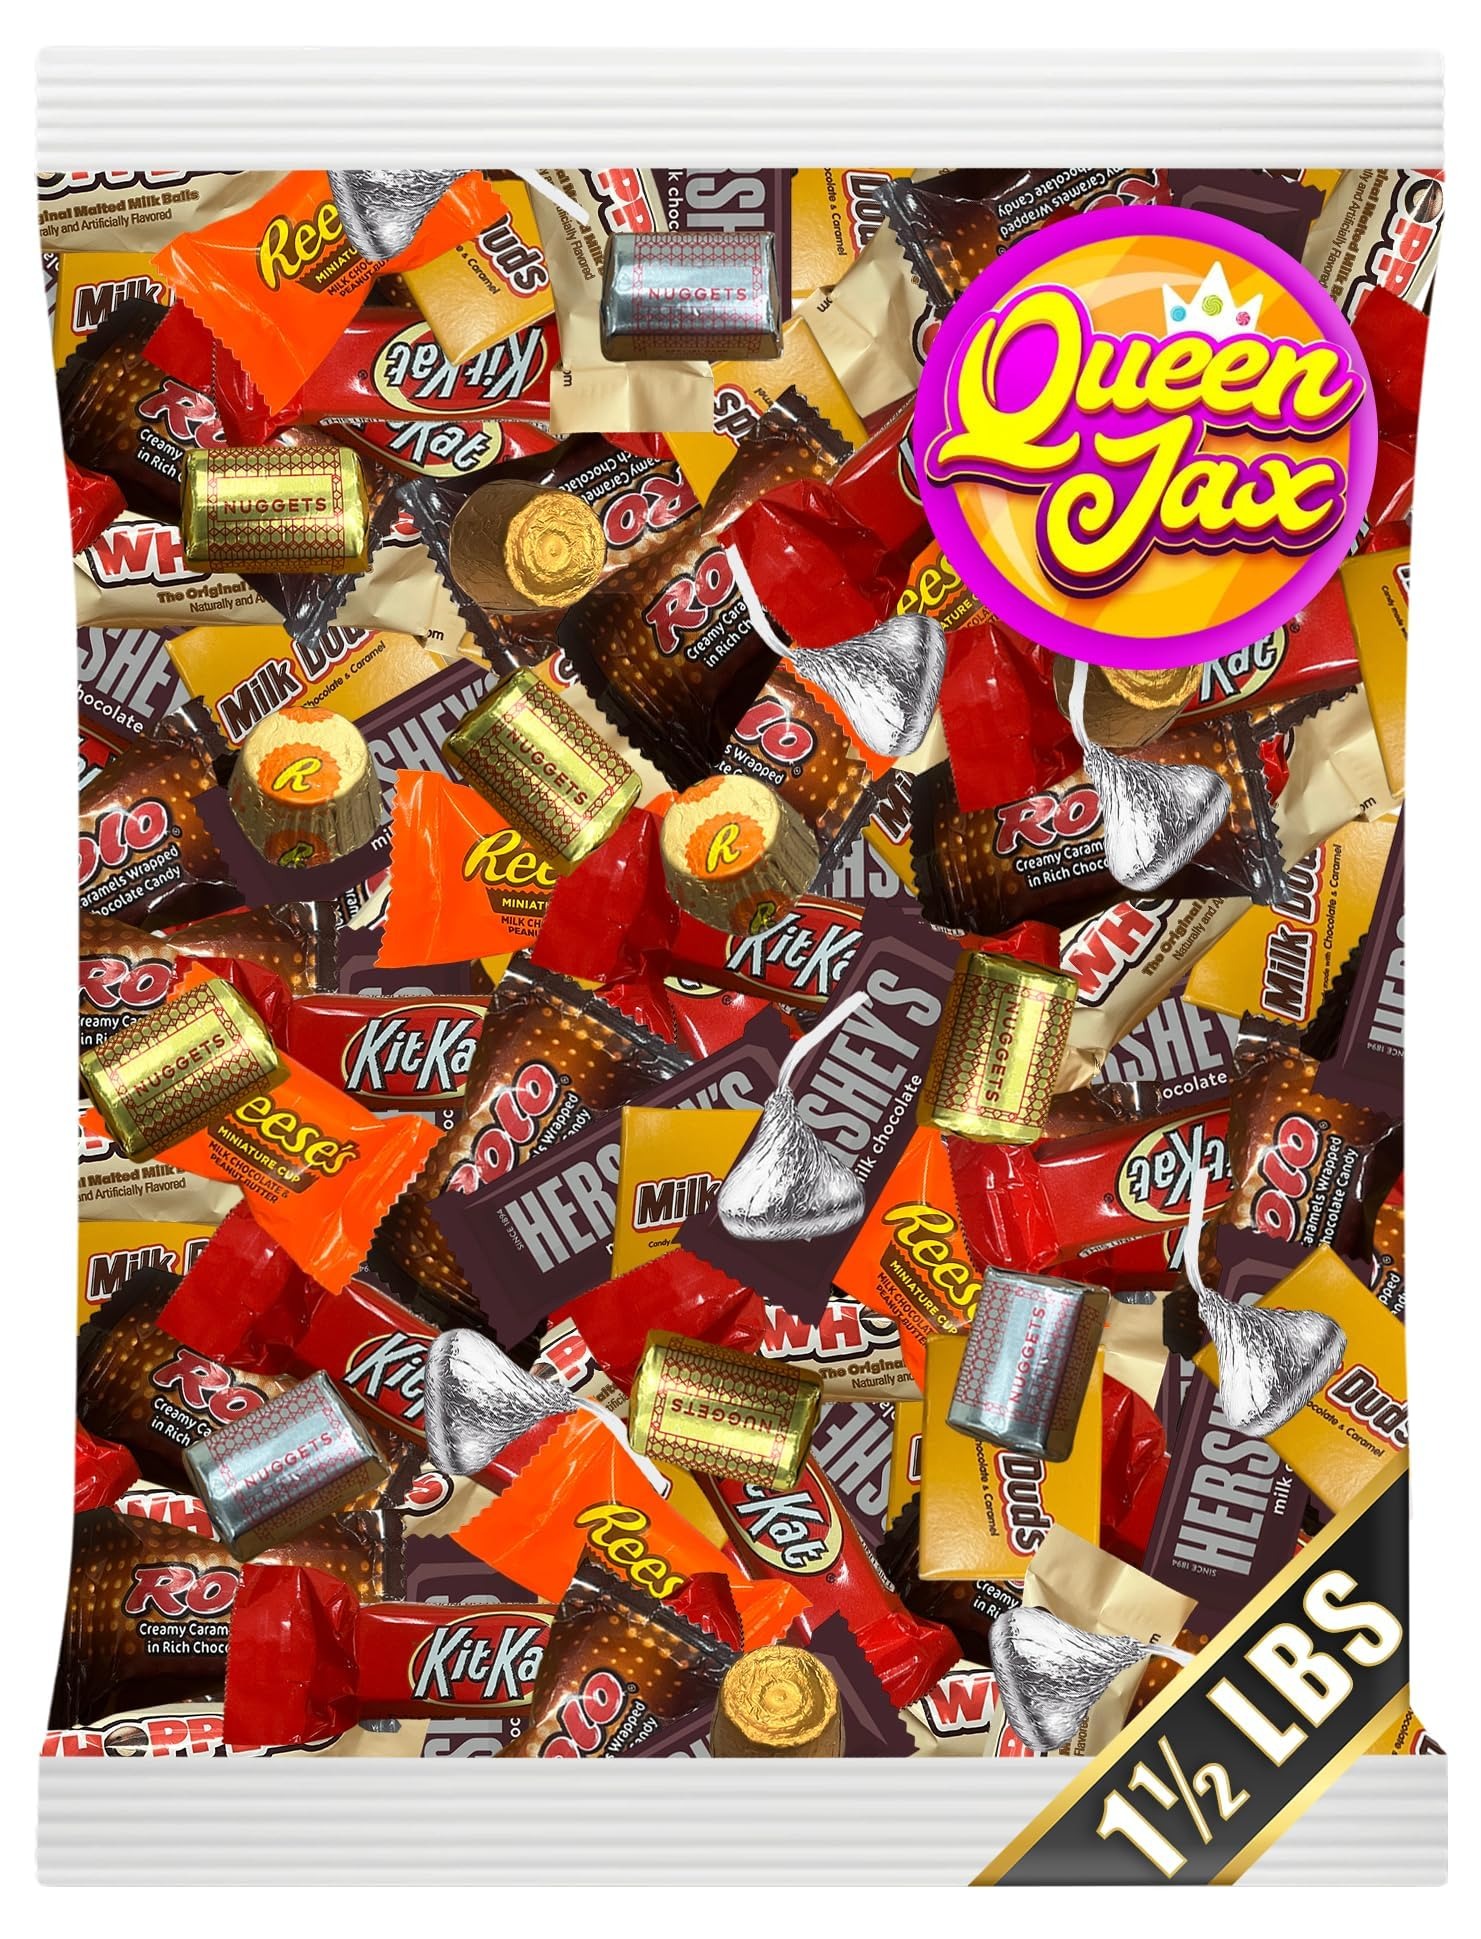
Item Name: Assorted Chocolate Candy Variety Pack Bulk - 1.5 Lb Bulk Candy Chocolate Mix - Chocolate Candy Bulk - Chocolate - Bulk Candy Individually Wrapped Chocolate Candy Bars - Candy Bulk
Bullet Point 1: Indulgent Chocolate Variety Pack: A mouthwatering assortment of individually wrapped chocolates and candies, perfect for satisfying every sweet tooth.
Bullet Point 2: Sizeable 1.5 lb Bulk Bag: Dive into a generous 1.5 pound bag filled with a delightful mix of milk, dark, and white chocolates, ensuring a delectable experience with every bite.
Bullet Point 3: Versatile and Shareable: Ideal for gifting, parties, office treats, or personal indulgence, this variety pack offers a range of flavors and textures to please diverse palates.
Bullet Point 4: Convenient Individually Wrapped Treats: Each chocolate and candy piece is individually wrapped, ensuring freshness and easy snacking on-the-go or at your leisure.
Bullet Point 5: Delightful Indulgence: Immerse yourself in the rich, decadent flavors of this chocolate and candy assortment, a perfect treat for any occasion or simply to satisfy your cravings.
Product Description: chocolates, candies, candies variety pack, mix candy variety pack, 5 lb candy bulk, chocolate pack, variety chocolate candy, bulk candy bags, candy bars fun size, chocolate bag, chocolate mini bars, assorted candy bulk, bulk individually wrapped candy, individually wrapped candy bulk, bulk candy mix, candy for party favors, bulk camdy, chocolate bars variety pack, fun size chocolate candy variety pack, bulk wrapped candy, choclate candy, bag candy bulk, bilk candy, halooween candy, big candy bags, small chocolates, bulk chocolate individually wrapped, chocolate candies, variety candy pack, assorted candy variety pack chocolate, candy variety pack mini, 5lb bag of candy, big bags of candy, candies bulk, chocolates variety pack, bag candy individually wrapped bulk, halloweem candy, cheap chocolate, mix chocolate variety pack, 5 lb bag of candy, haloween candy bulk, hallpween candy, candy assorted, chocolate fun size, hollween candy bulk, haloeeen candy, chocolates bulk, hallloween candy, bulk bags of candy, mini snickers individually wrapped, mini candy bulk, hlloween candy, chocolate assorted candy, mixed bag of candy, galloween candy, hallowween candy, assorted candies, bulk assorted candy, candy assortment bulk, assorted candy bars, m&ms candy bulk individually wrapped, 5 pound bag of candy, candy bulk variety pack, hallooween candy, hslloween candy, mixed candy bulk, chocolate mix variety pack, miniature candy bars variety pack, mini chocolates, assorted chocolates, halowwen candy, bolsa de chocolates surtidos, bulk candy 5 lbs, bulk candies, chocolate candy bag, small candy bars, chocolate mini candy variety pack, bulk mixed candy, candy bar variety pack, variety candy bag, candy bars variety pack fun size, bagged candy individually wrapped bulk, fun sized candy bars, candy mini variety pack, bulk variety candy, chocolate bags bulk, snickers variety pack, 5lb bulk candy, assorted chocolate variety pack, variety candy bars, chocoalte, chocolatr
Value: 24.0
Unit: Ounce

Price: 22.99